The Sudbury Star

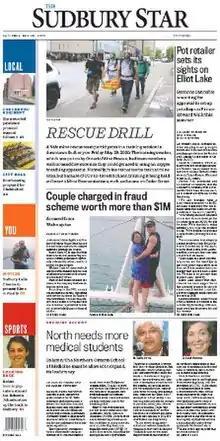
Front page of the May 30, 2020 edition

The Sudbury Star is a Canadian daily regional newspaper published in Sudbury, Ontario. It is owned by the media company, Postmedia. It is the largest daily paper in Northeastern Ontario by circulation.